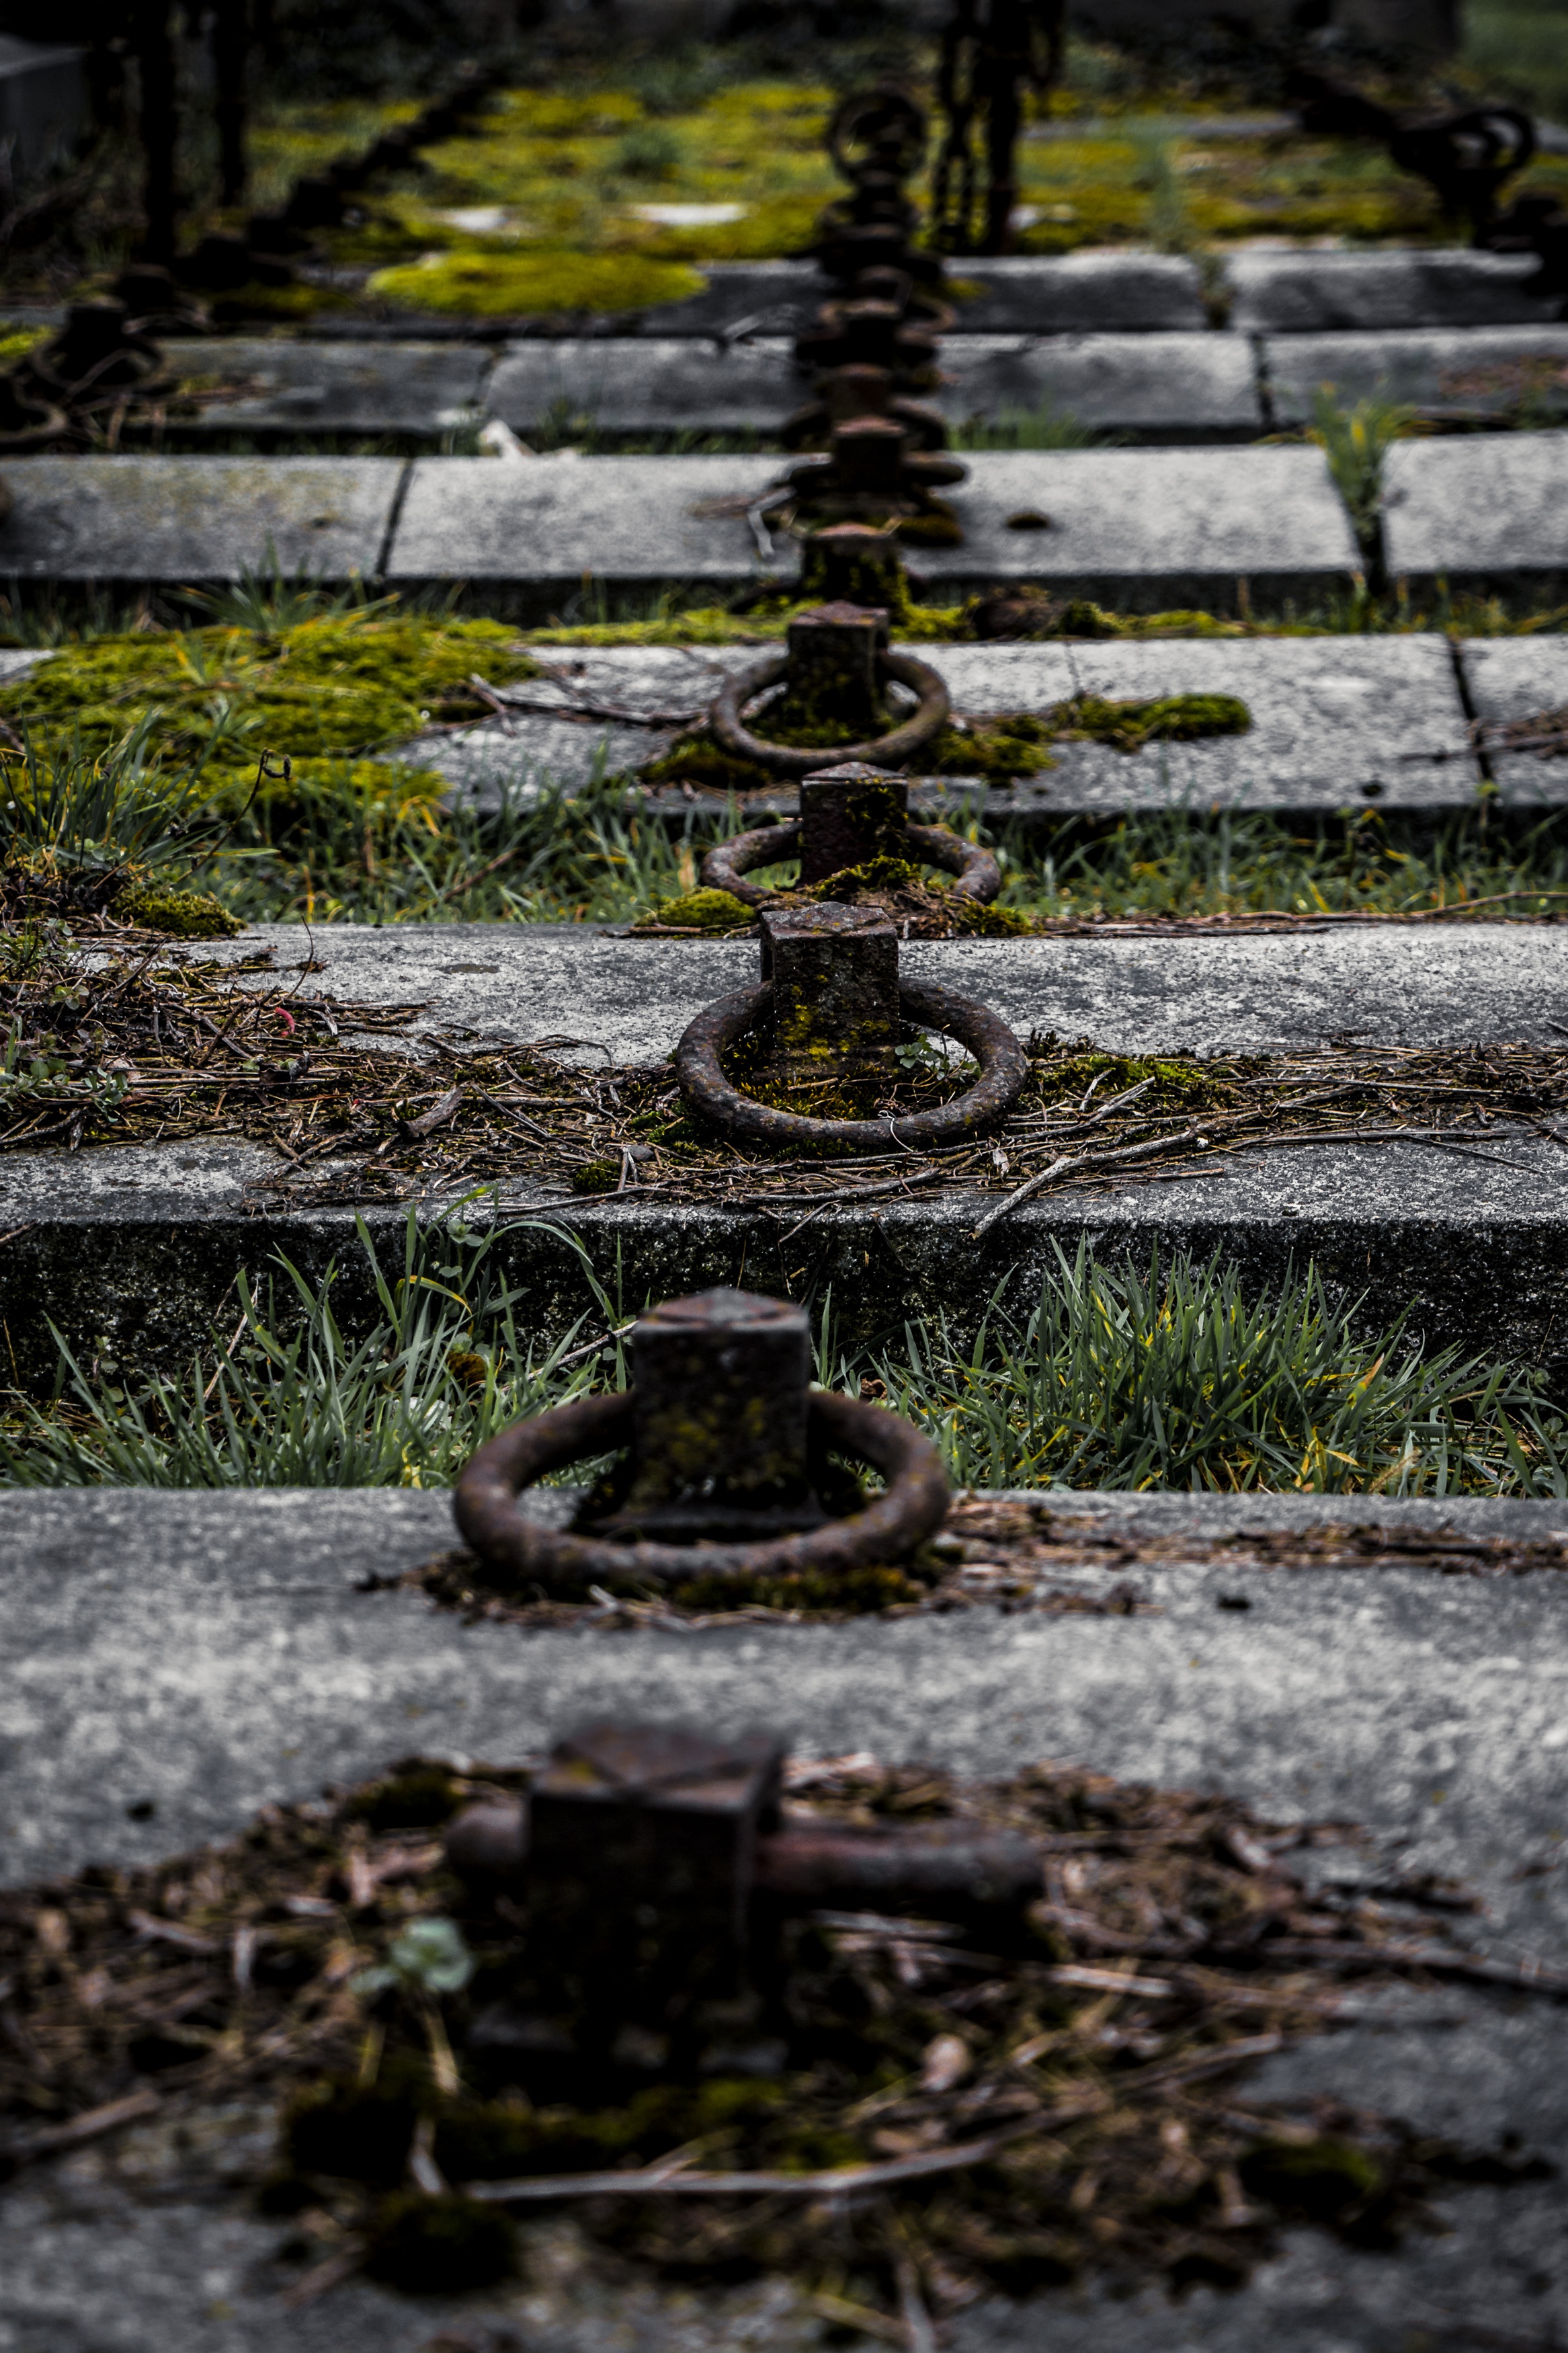
landscape, tree, water, nature, forest, grass, rock, plant, wood, leaf, flower, old, pond, stream, green, reflection, autumn, botany, cemetery, garden, tombstone, wetland, tomb, woodland, habitat, graves, water feature, last calm, old cemetery